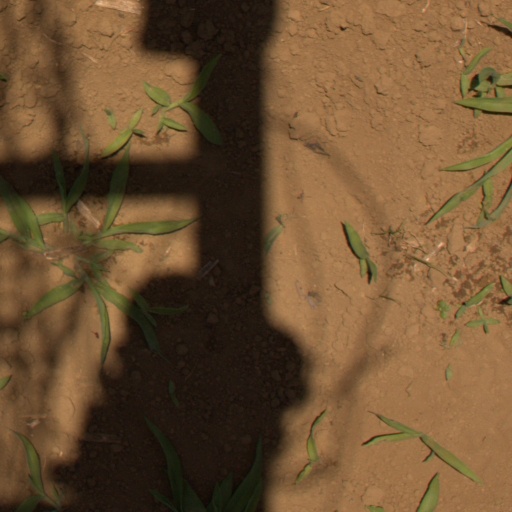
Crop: Jerusalem artichoke